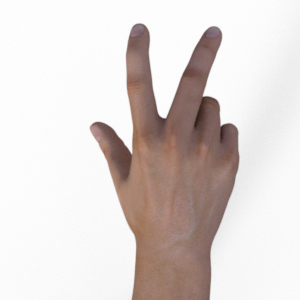
Label: scissors